Answer in natural language. Considering the relative positions, is black colour chair (highlighted by a green box) above or below potted houseplant with lush green foliage? Choose between the following options: below or above
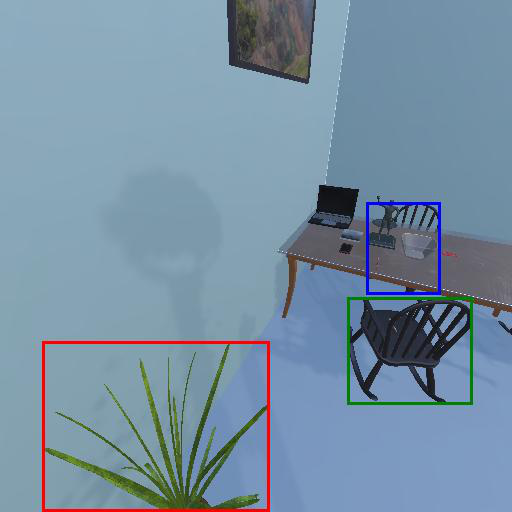
<answer>above</answer>